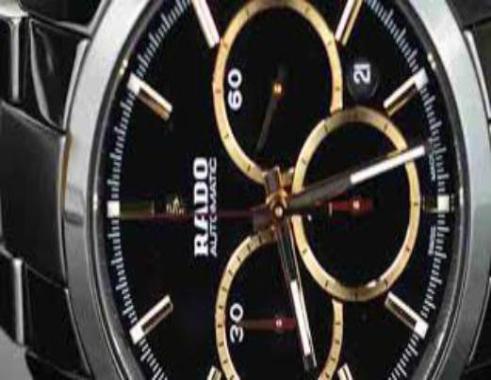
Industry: Clothes